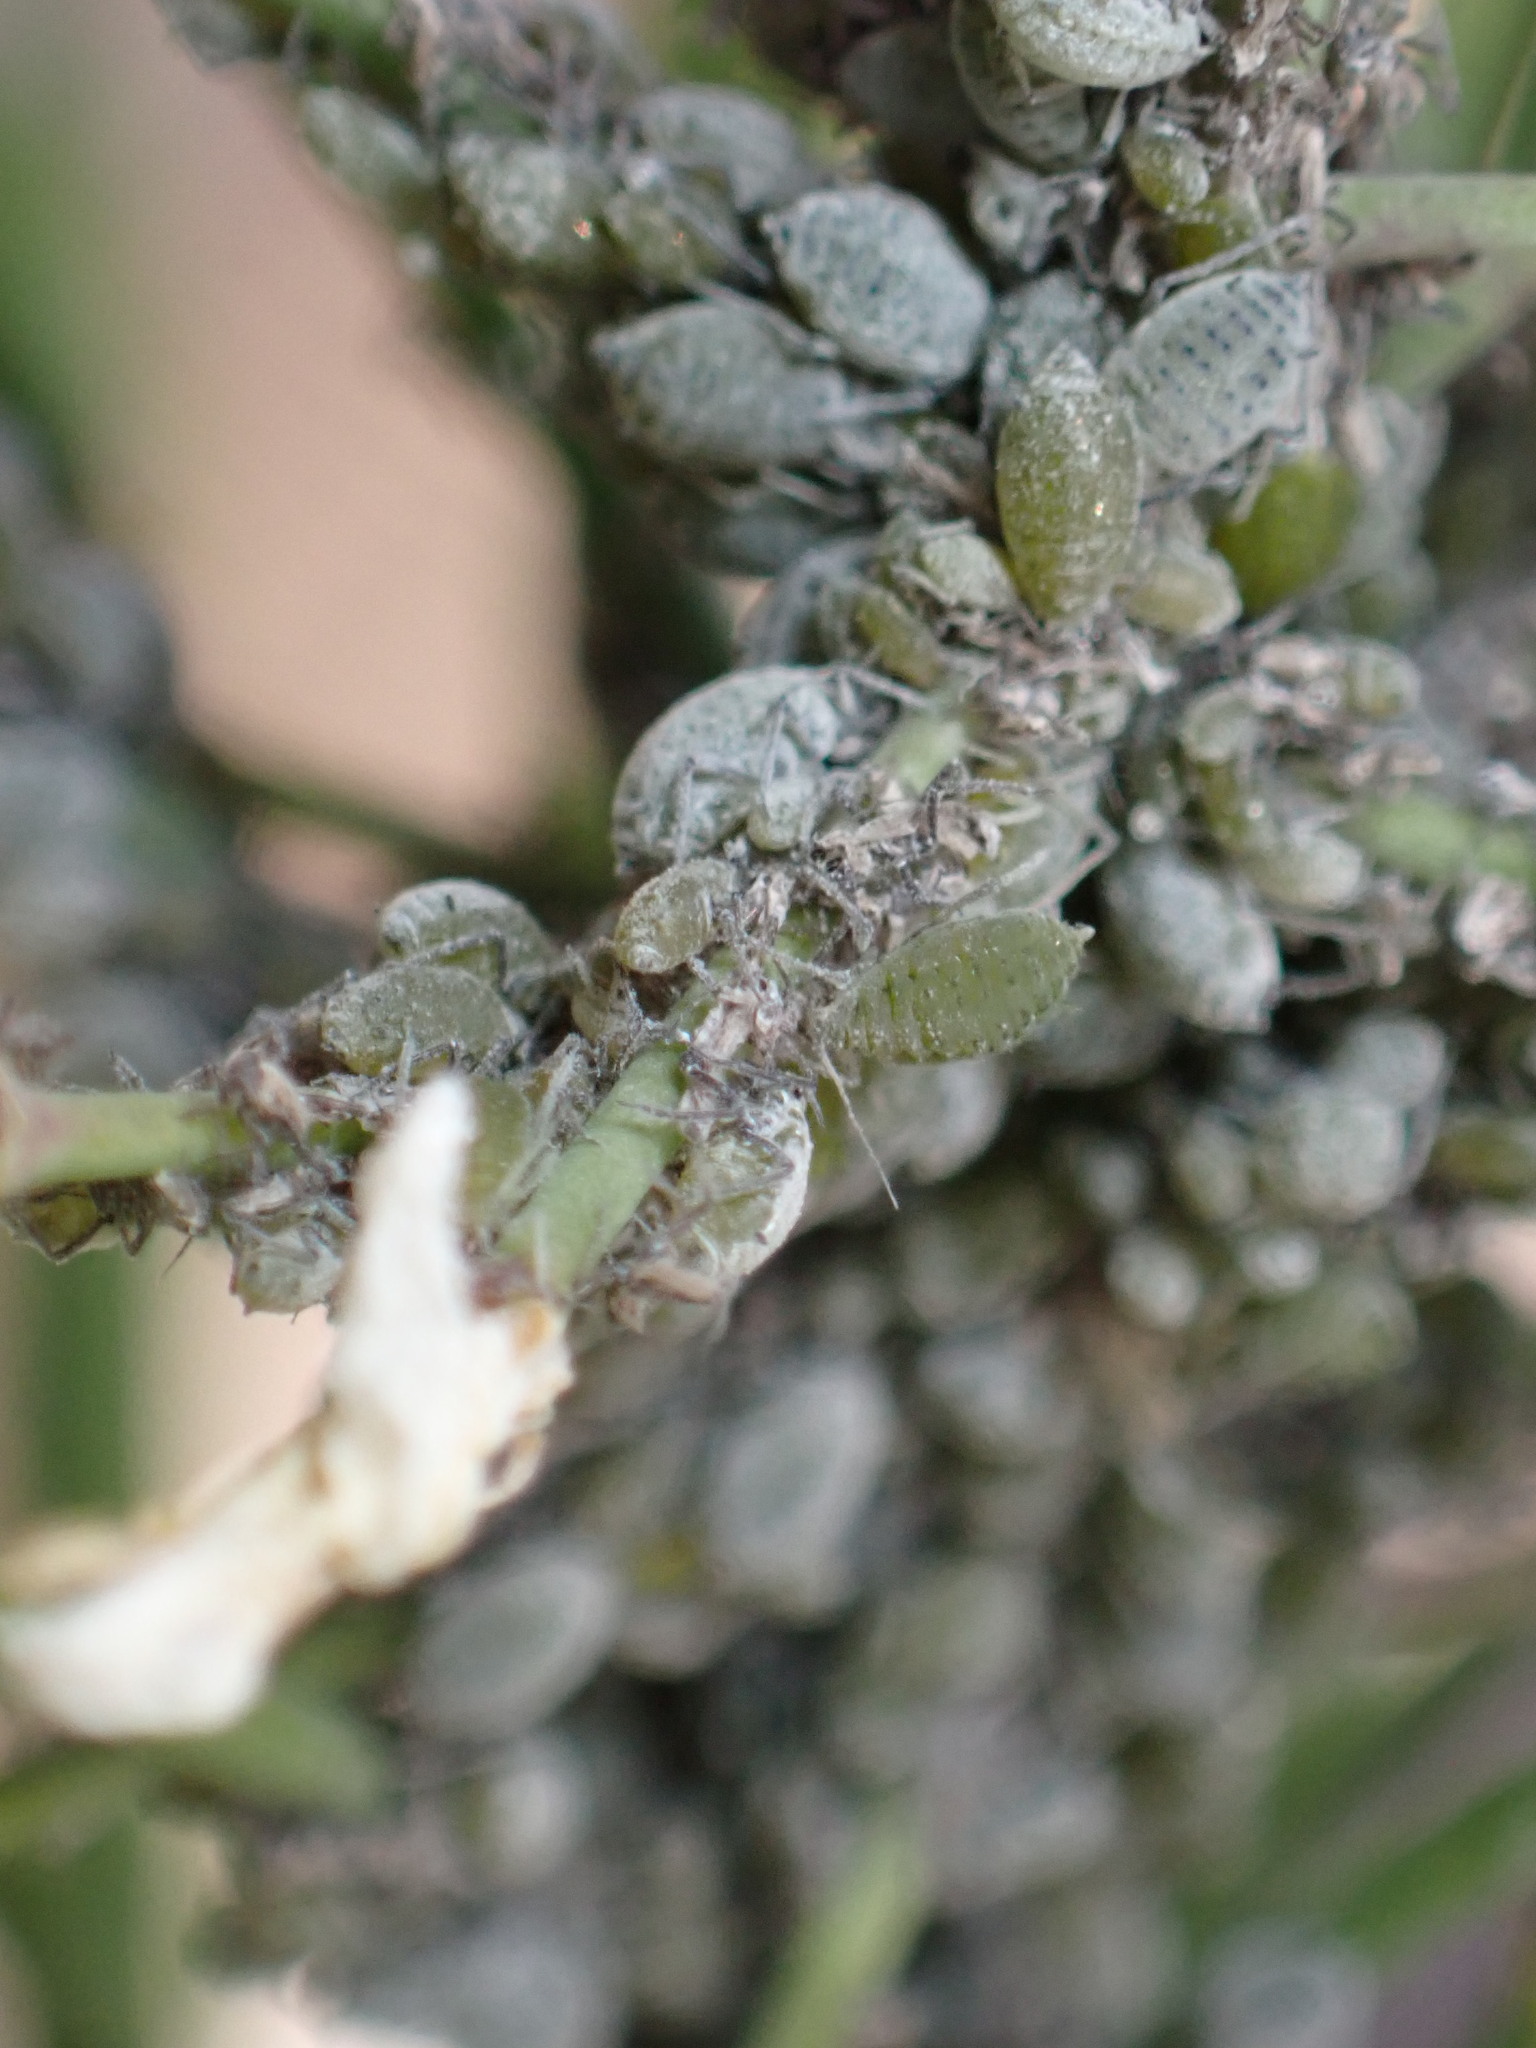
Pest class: cabbage_aphid